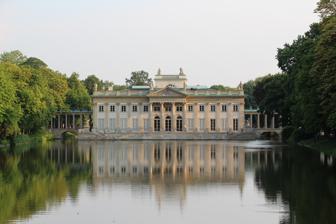
Building: Palace on the Isle
Country: Poland
Year built: 1689
Building in Warsaw, Poland Palace on the Isle Pałac Na Wyspie North façade Interactive fullscreen map General information Architectural style Neoclassical Town or city Warsaw Country Poland Coordinates 52°12′54.432″N 21°2′8.952″E / 52.21512000°N 21.03582000°E / 52.21512000; 21.03582000 Construction started before 1683 Completed 1689 Client Stanisław Herakliusz Lubomirski , Stanislaus II Augustus Design and construction Architect(s) Tylman Gamerski , Domenico Merlini (1775–1795) Historic Monument of Poland Designated 1994-09-08 Part of Warsaw – historic city center with the Royal Route and Wilanów Reference no. M.P. 1994 nr 50 poz. 423 The Palace on the Isle ( Polish : Pałac Na Wyspie ), also known as the Baths Palace ( Polish : Pałac Łazienkowski ), is a classicist palace in Warsaw 's Royal Baths Park , the city's largest park, occupying over 76 hectares of the city center. From 1674 this palace and the nearby Ujazdów Castle belonged to Prince Stanisław Herakliusz Lubomirski , who commissioned a Baroque bath-house, or " Łazienka ", named similarly to a number of other European historic sites, including England's city of Bath . The building, erected on a square plan, was richly decorated with stuccos , statues, and paintings; some of the original decorations and architectural details survive. In 1766 King Stanisław August Poniatowski purchased the estate and converted the bathing pavilion into a classicist summer residence with an English garden . During the final stages of World War II , the retreating Germans devastated the interior of the Palace and drilled holes in the structure in preparation for destruction with explosives. However, the plan was never carried out. In 2019 the palace was 11th on the list of most visited palaces and monuments in the world, attracting over 4.9 million visitors. History Lubomirski 's bathing pavilion Principal (south) façade The building began as a bath-house for Stanisław Herakliusz Lubomirski , owner of the adjacent Ujazdów Castle . After 1678 the Lubomirski palace complex in Warsaw's Ujazdów district was enhanced with four park pavilions : Arcadia , Hermitage , Frascati , and the largest, the Bath-house . The marble building was constructed before 1683 to a design by Tylman Gamerski . Finished in 1689, it was intended to serve as a bath-house, habitable pavilion, and a garden grotto . Interiors of the newly built structure were embellished with profuse stucco decorations, also designed by Gamerski. External decorations included water deities (e.g., a Nereus ) surrounding the pavilion's main decorative feature, the fountain . Other chambers had richly decorated plafonds and supraportes , and the walls were covered with Delft tiles . The façades and interiors were decorated with sculptures, reliefs, Latin inscriptions (e.g., " Musa Dryas, Nymphaeque boves et Pastor Apollo / Hic maneant, fugiat diva Minerva domus " – " Muse , dryad and nymphs , bullocks , and Apollo the shepherd let stay here / divine Minerva let disdain this house", on the portal of the southern façade), and the Lubomirski coat of arms , Szreniawa . King Stanisław August Poniatowski decided to convert the property into private quarters, and between 1764 and 1795 it was remodeled by Domenico Merlini . During World War II, the Germans drilled holes into the walls for explosives but never got around to blowing up the palace. The palace served as German barracks. Architecture The palace is built on an artificial island that divides the lake into two parts, a smaller northern lake and a larger southern one. The palace is connected to the surrounding park by two Ionic-colonnaded bridges. The façades are unified by an entablature carried by giant Corinthian pilasters that link its two floors and are crowned by a balustrade that bears statues of mythologic figures. The north façade is relieved by a central pedimented portico. On the south front, a deep central recess lies behind a screen of Corinthian columns . Interiors On the palace's ground floor is the Bacchus Room, decorated with 17th-century Dutch blue tiles and a painting by Jacob Jordaens depicting Silenus and Bacchantes . The 1778 ceiling painting, Bacchus, Ceres, Venus and Cupid by Jan Bogumił Plersch, was burned by German forces in 1944. The Rotunda, designed by Domenico Merlini , occupies the central portion of the palace. Decorated in yellow and white marble, with figures of the Polish kings, it is one of the most important examples of neoclassical decoration within the palace. It leads to the Bath Room and the Ballroom. On the other side of the Rotunda is the lower Picture Gallery, which contains works by Rubens and Rembrandt , and the chapel. Also on the ground floor is the Dining Room in which the famous Thursday Dinners took place, to which King Stanislaus Augustus invited leading Freemasons and other notables of the Polish Enlightenment . Its furniture and paintings are in the Classicist style . The Solomon Room, one of the largest of the palace's ground-floor interiors, was embellished with a series of paintings depicting the History of Solomon . It comprised six paintings: The Dream of Solomon ( plafond ), The Queen of Sheba before Solomon , The Judgment of Solomon , Consultation with King Hiram (friezes), Dedication of the Temple and Solomon's Sacrifice (walls). They were executed for Stanislaus Augustus in 1791–93 by Marcello Bacciarelli and depicted the monarch himself as the biblical king. All these paintings were deliberately and completely destroyed by the Germans in 1944 (burned in a fire before the palace) during the preparations to blow up the building. On the first floor are the royal apartments, the upper picture gallery, the balcony room, the king's cabinet, the royal bed chambers, the cloakroom, and the officer's room. In the years 2012–2015, the palace underwent further renovations, which covered the roof as well as all the rooms of the palace including the Ball Room in which 17th-century wall paintings by Jan Bogumił Plersch were unveiled. In 2016, the palace and park received an estimated 2.1 million visitors. Gallery Palace on the Isle Paintings gallery Solomon Room (1892), by Ludomir Dymitrowicz (1844-1923) Bathing Room (1875), by Aleksander Gryglewski The northern façade of the palace One of two bridges leading to the palace Statue depicting allegory of the Bug River Lake surrounding the palace The palace and park Palace on the Isle at night Artwork Portrait of Jacqueline de Caestre , Peter Paul Rubens , ca. 1618 Portrait of Jean Charles de Cordes , Peter Paul Rubens, ca. 1618 Temptation of St. Anthony , Jan Brueghel the Younger , 17th century Portrait of Philip Herbert, 4th Earl of Pembroke , Anthony van Dyck , ca, 1634 Portrait of Francis Bacon , Frans Pourbus the Younger , 1617 Silenus and Bacchantes , Jacob Jordaens , first half of 17th century Allegory of Graciousness , Marcello Bacciarelli , ca. 1792 View of the Royal Baths Palace in Summer , Marcin Zaleski , ca. 1837 Allegory of Africa , turn of 17/18th century China earthenware , 18th century Japanese Imari vase with Foo Dog, late 18th century A Rococo putto by André Le Brun, ca. 1783 Table top with a bull by Pompeo Savini, ca. 1788 See also Baroque in Poland Polish classicism List of palaces in Poland List of most visited palaces and monuments Notes